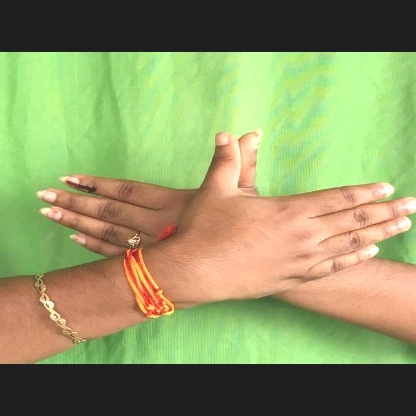
Mudra: Garuda